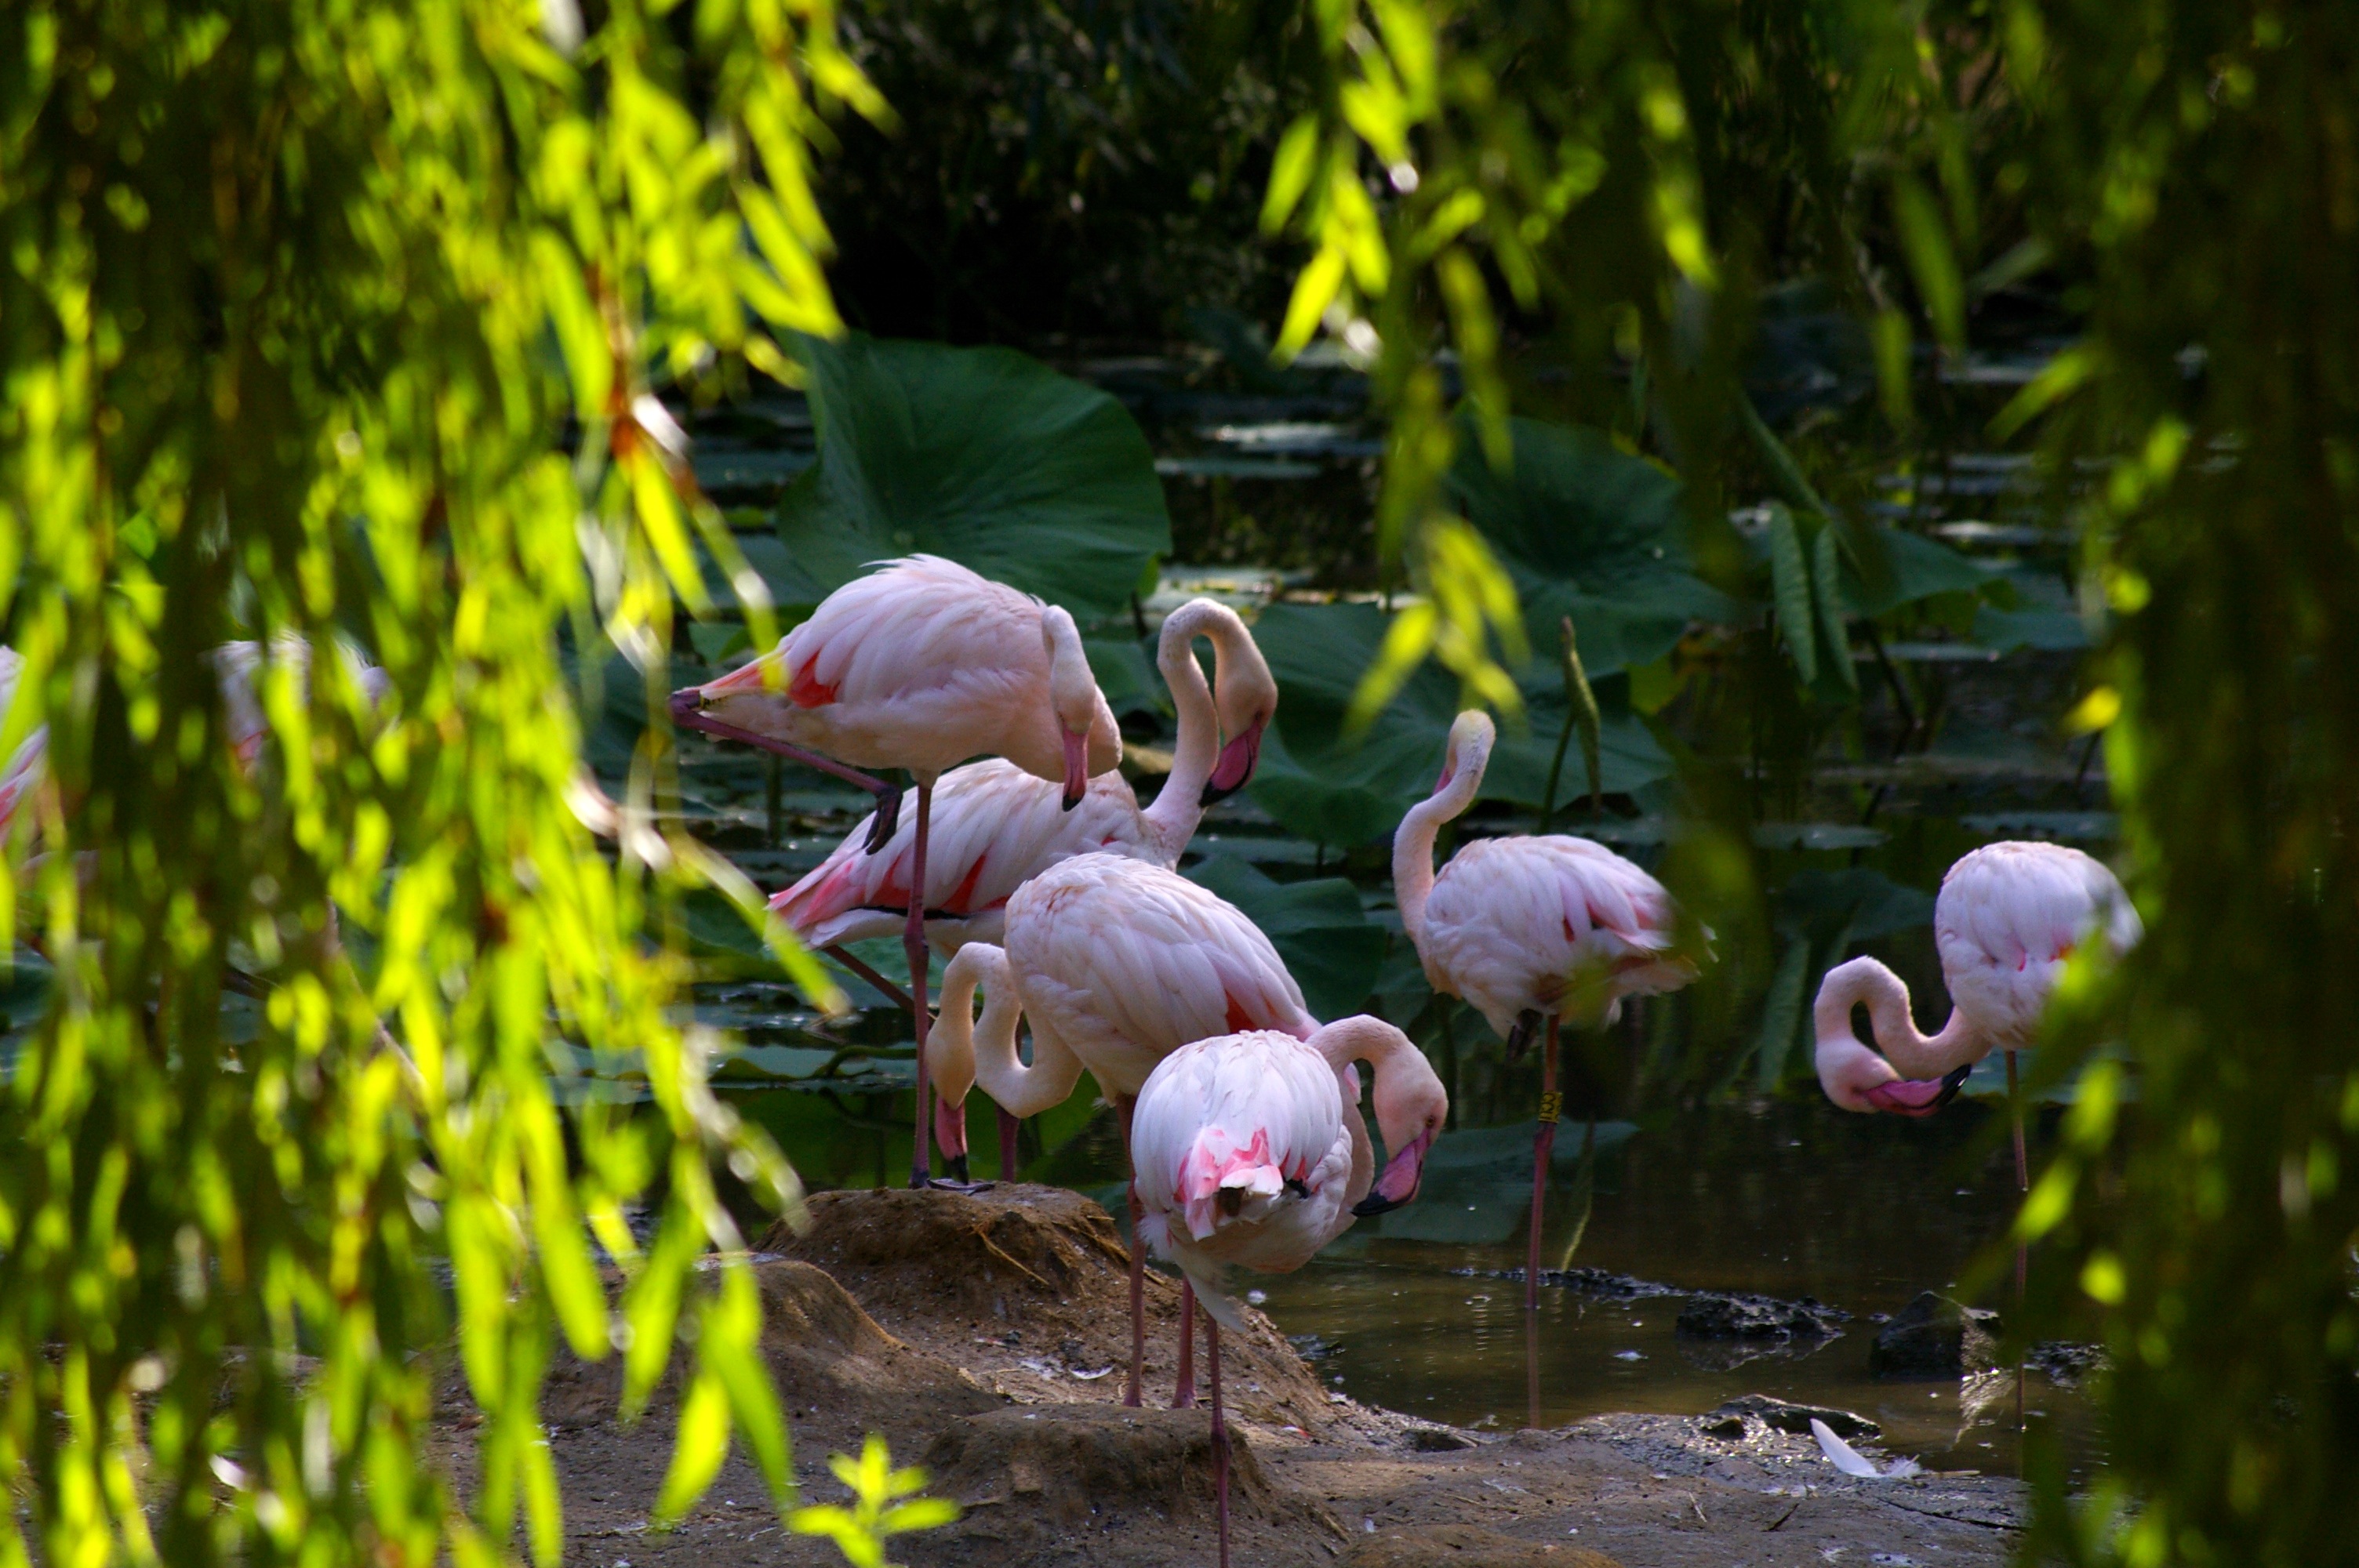
tree, water, nature, bird, flower, pond, wildlife, wild, zoo, green, herd, jungle, park, backyard, botany, garden, pink, fauna, birds, family, flamingo, feathers, animals, water bird, visit, brittany, pink flamingo, branf r, animal park, bird pink, migratory birds